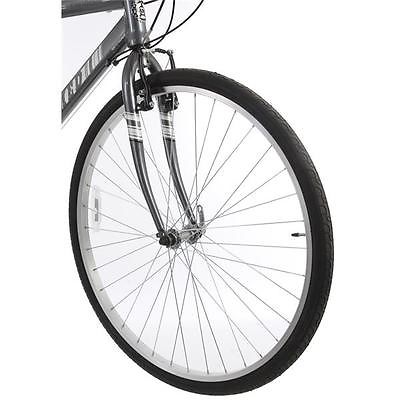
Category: bicycle